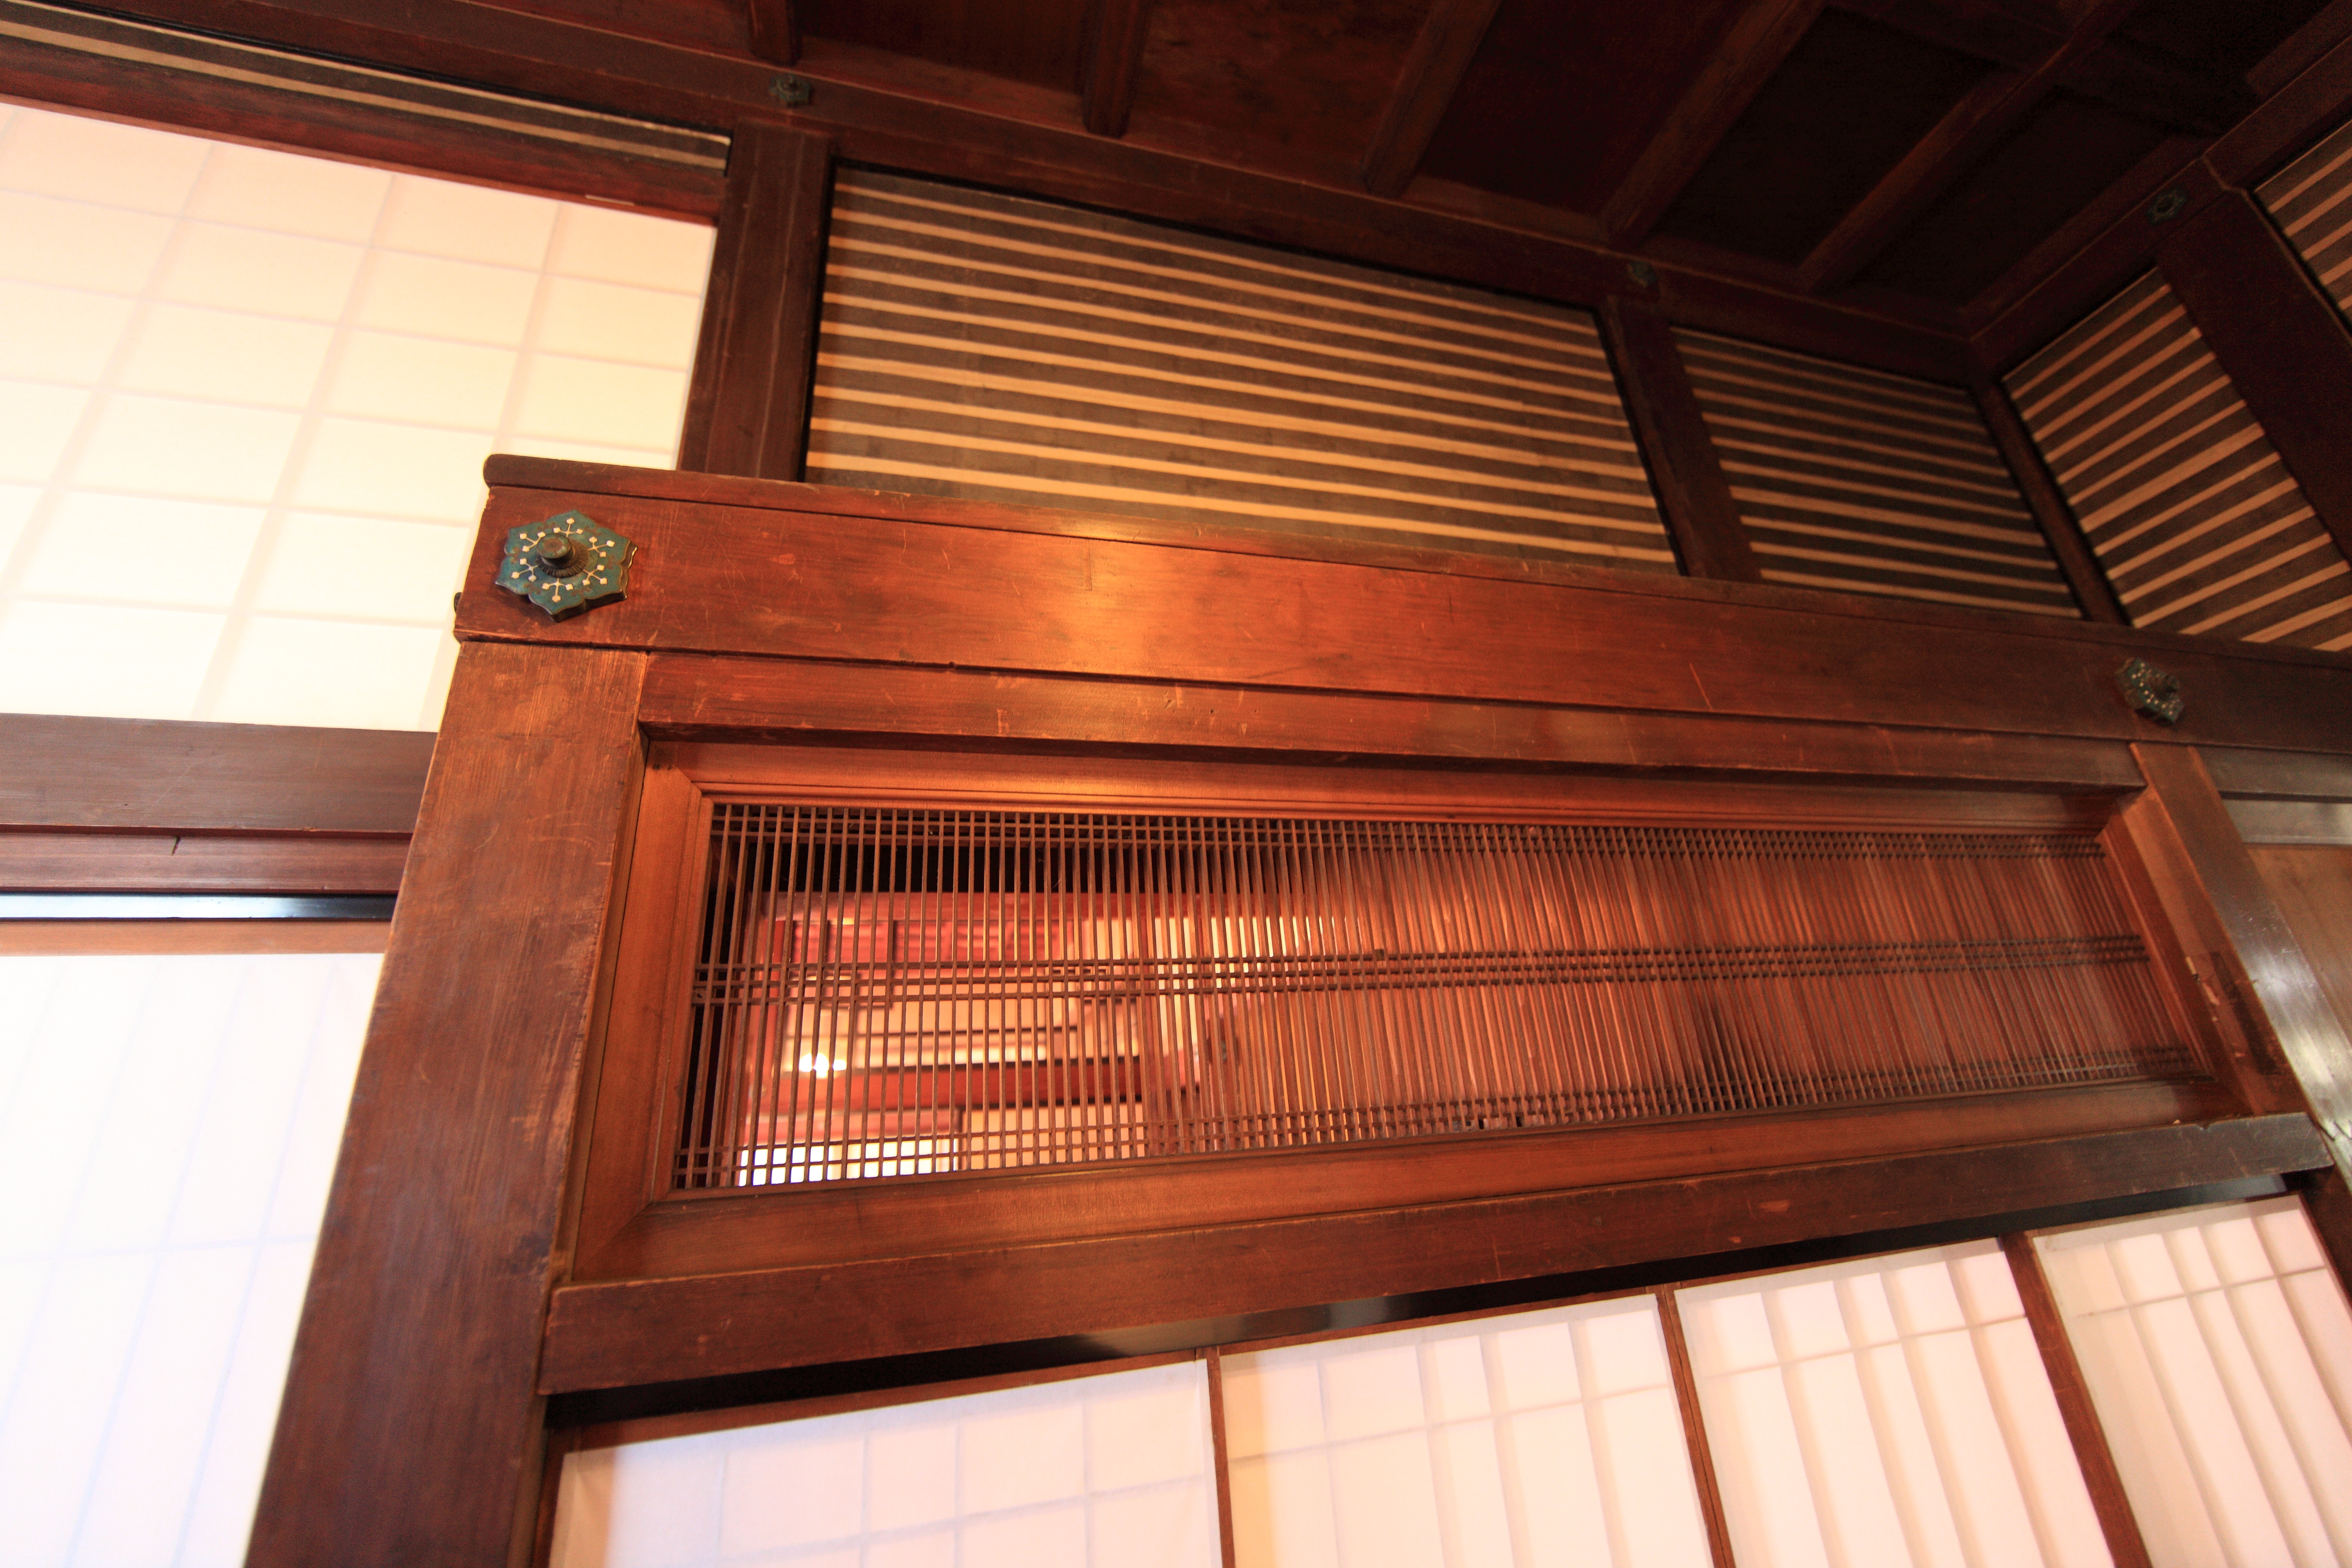
architecture, wood, technology, house, interior, old, home, ceiling, high, ancient, residence, room, interior design, design, japanese, hardwood, 5d, style, hires, markii, traditional, hi, res, resolution, daylighting, window covering